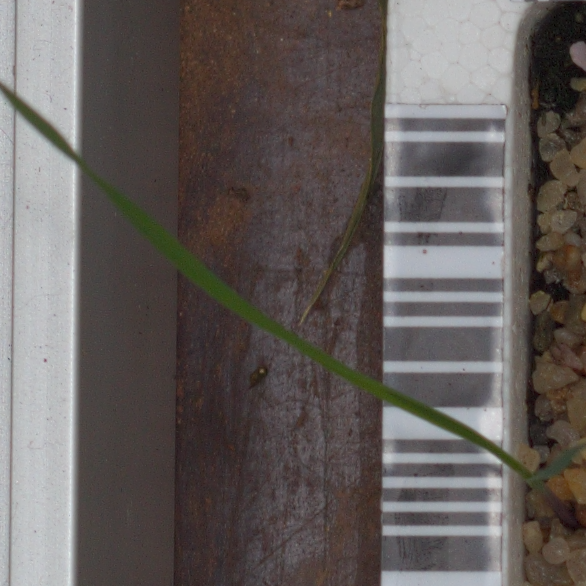
Label: black_grass